Amazonian Jews

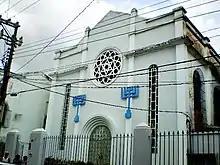
Eshel Abraham Synagogue in Belém

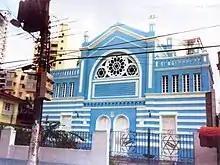
Shaar Hashamaim Synagogue in Belém

The 2010 Brazilian Census counted 1,346 Jews in Belém, 1,183 in Manaus, and 1,896 in the rest of the North Region of the country. The Jewish communities of Belém and Manaus maintained synagogues, schools, recreation centers, and social groups for women, children and seniors. There were also synagogues in Macapá and Porto Velho.